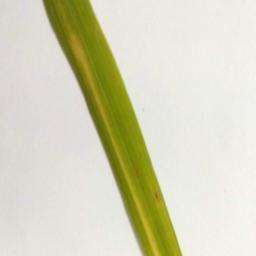
Label: Rice___Brown_Spot